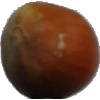
Label: Nut Forest 1